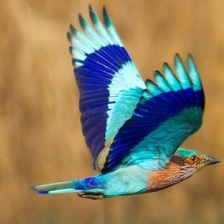
Species: INDIAN ROLLER
Scientific name: CORACIAS BENGHALENSIS